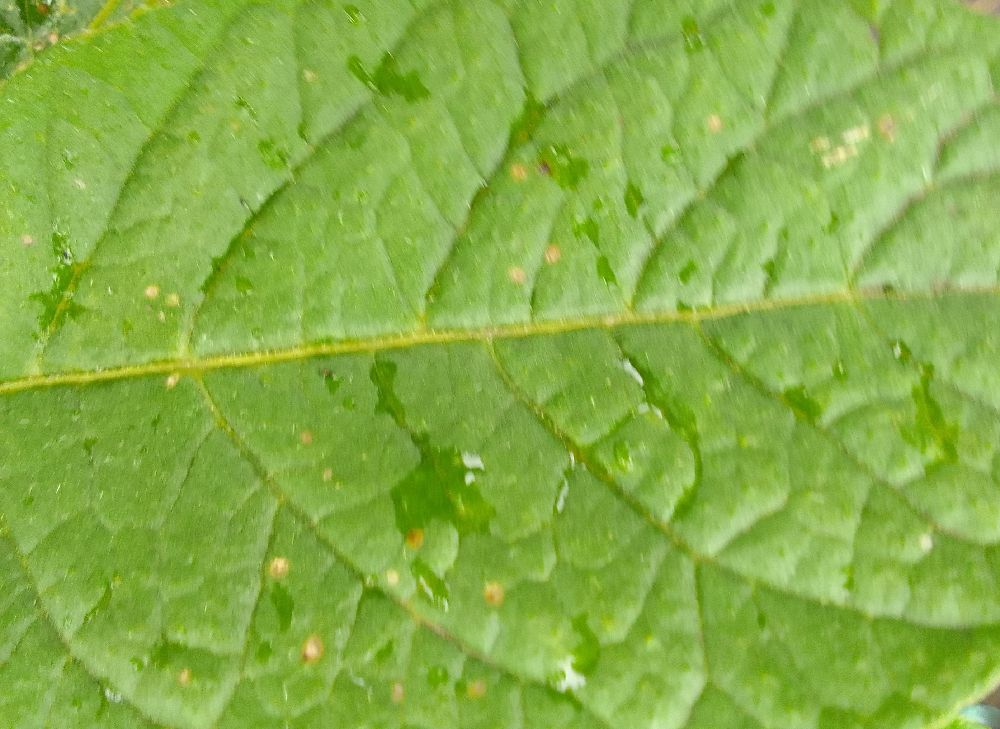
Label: Healthy